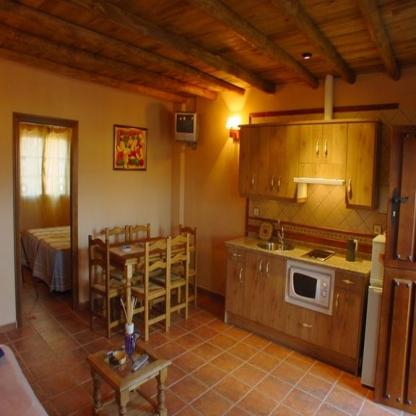
Scene: Indoor